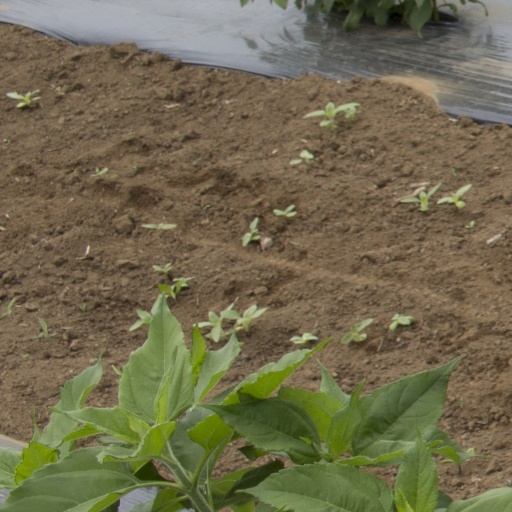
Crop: Jerusalem artichoke